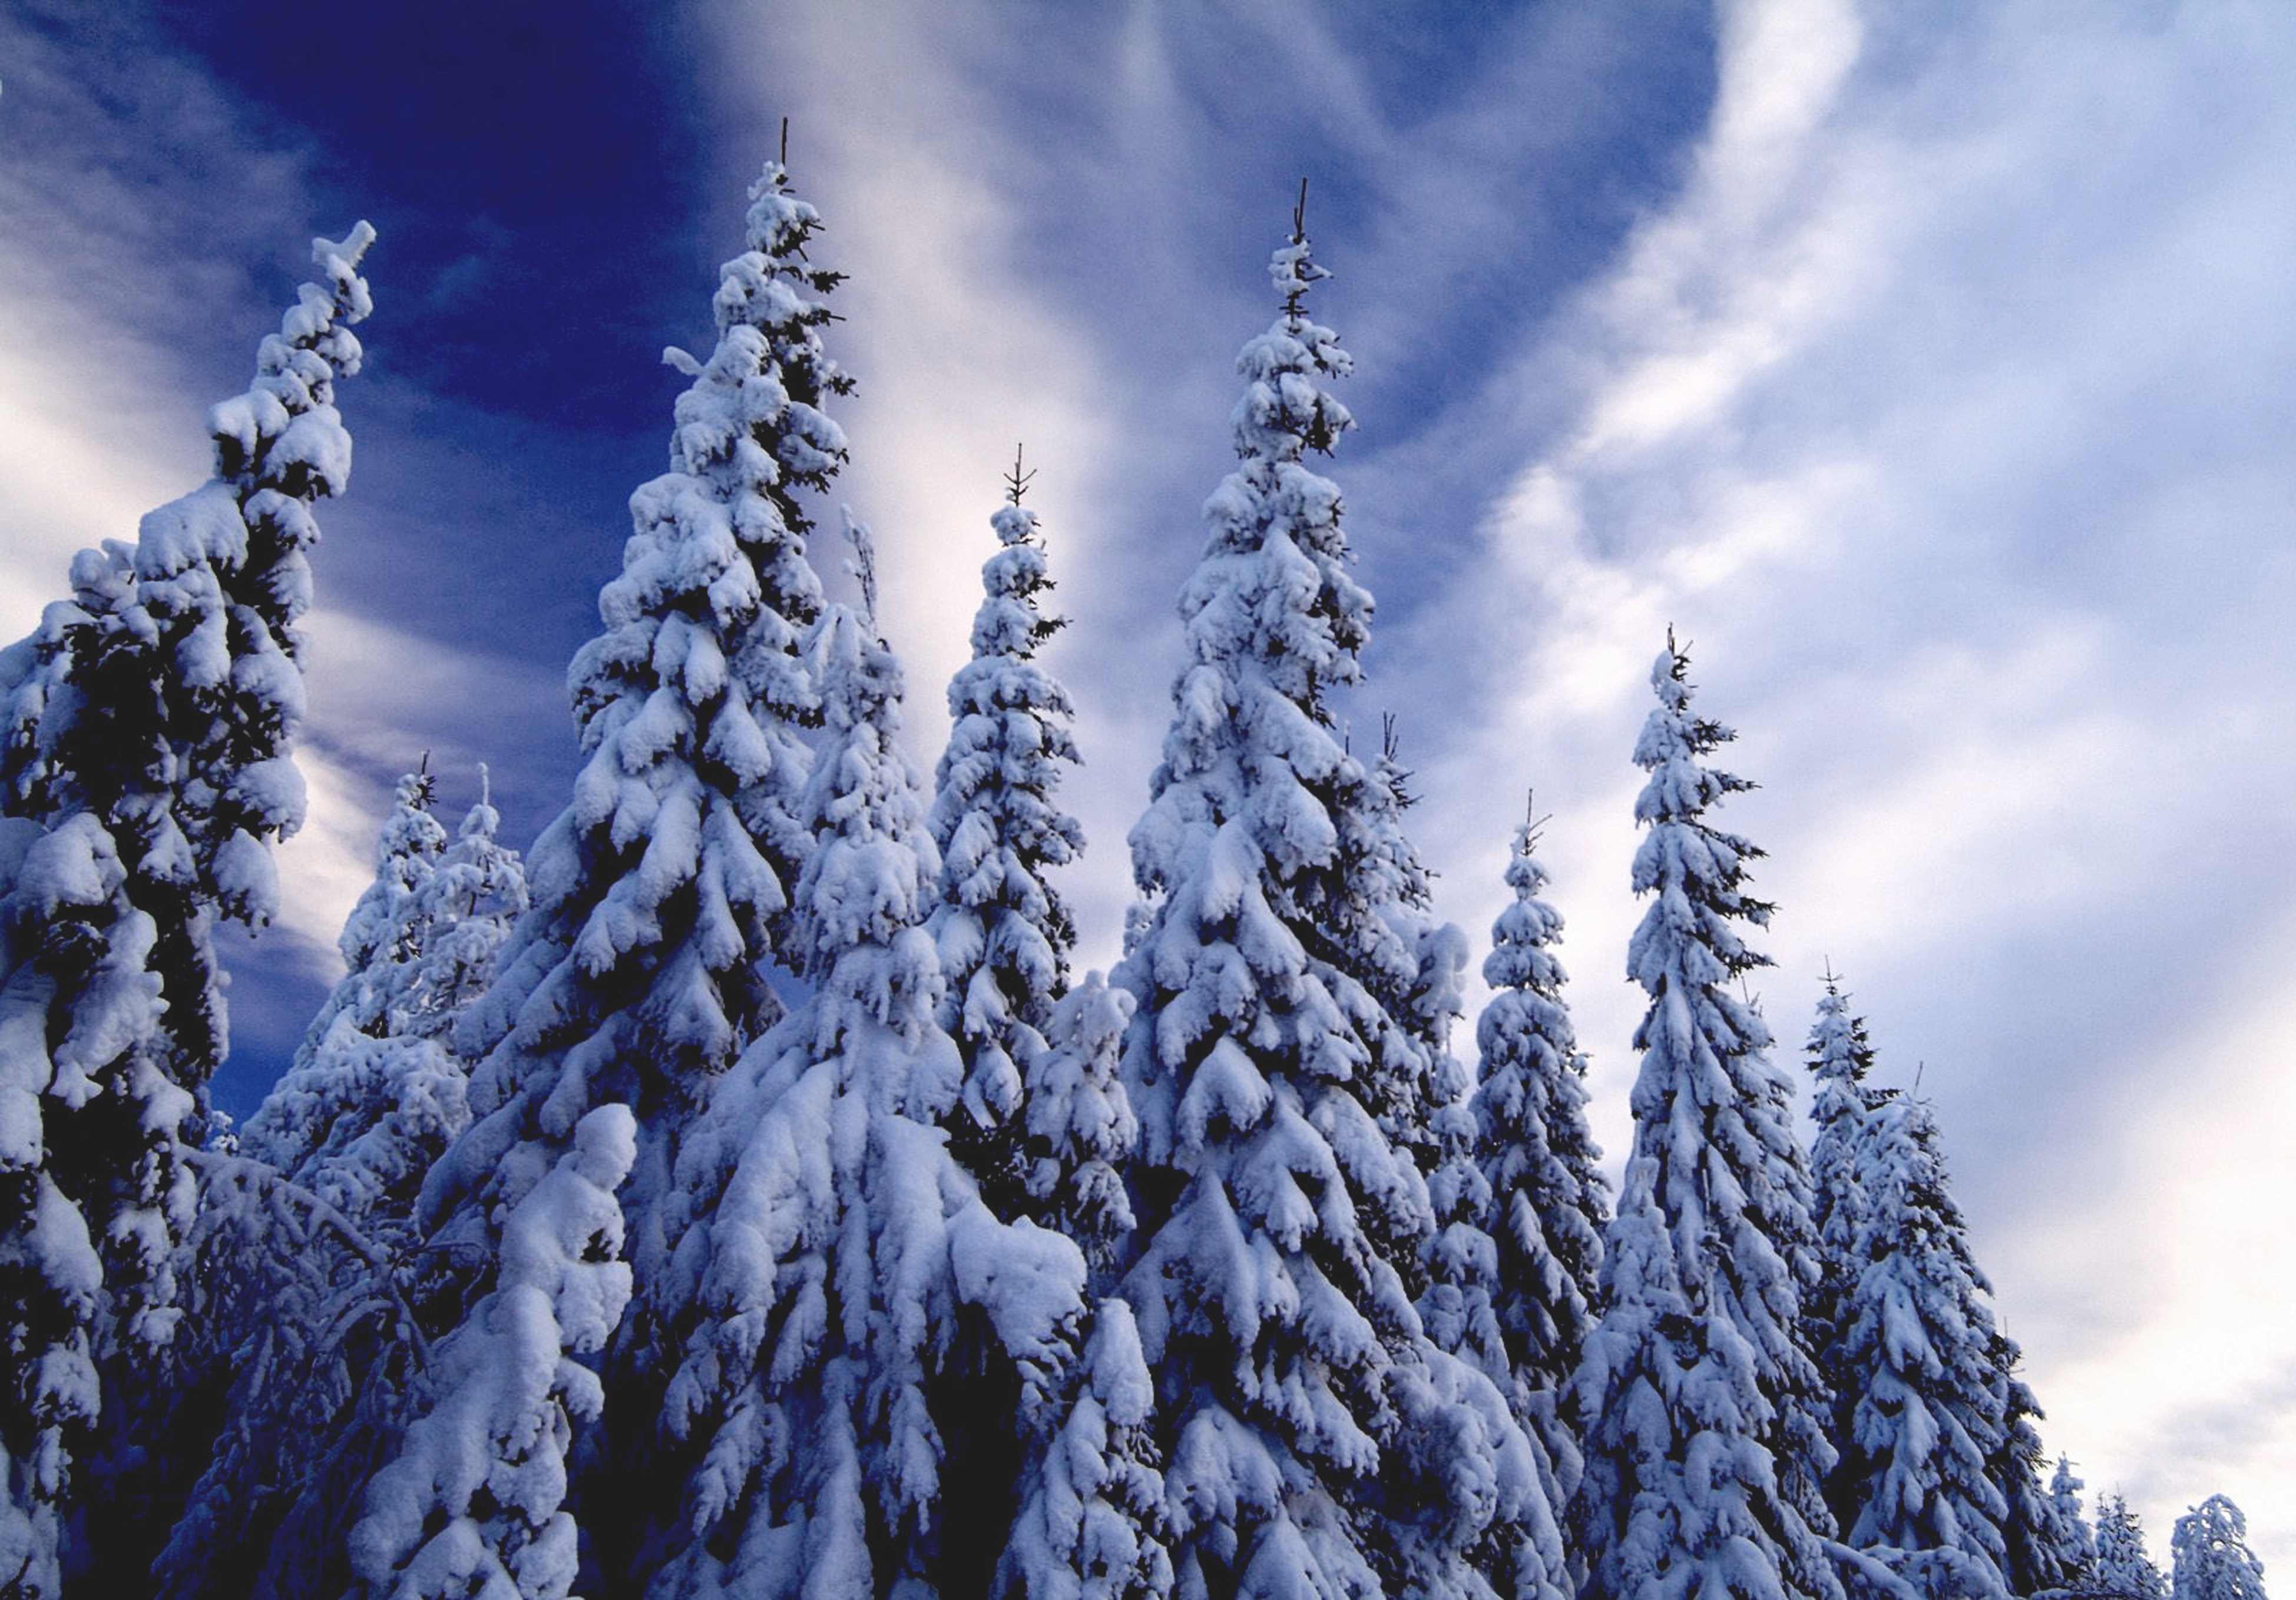
tree, forest, branch, mountain, snow, cold, winter, cloud, plant, sky, frost, mountain range, weather, snowy, fir, christmas tree, season, trees, spruce, wintry, freezing, woody plant, land plant, geological phenomenon